Afghan Americans

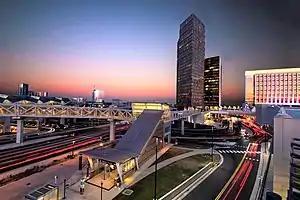
Northern Virginia has a large Afghan American work force

Many Afghan Americans own real estate in Afghanistan, which in some cases have been lawfully inherited from their earliest ancestors for generations upon generations. Afghan Americans who arrived before the 21st century are mostly found residing near other middle class Americans. Some may be found living in the upper middle class neighborhoods and earning high salaries.